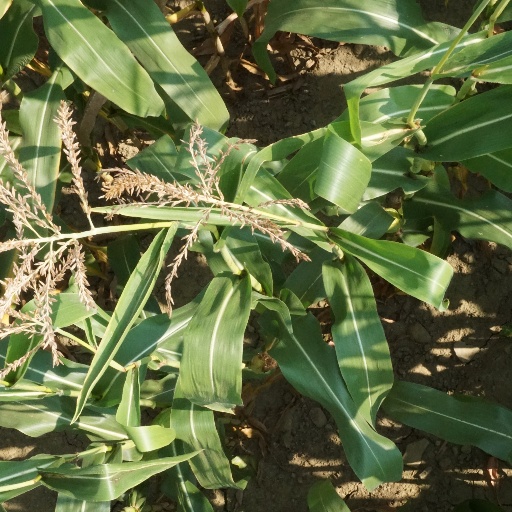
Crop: maize; corn